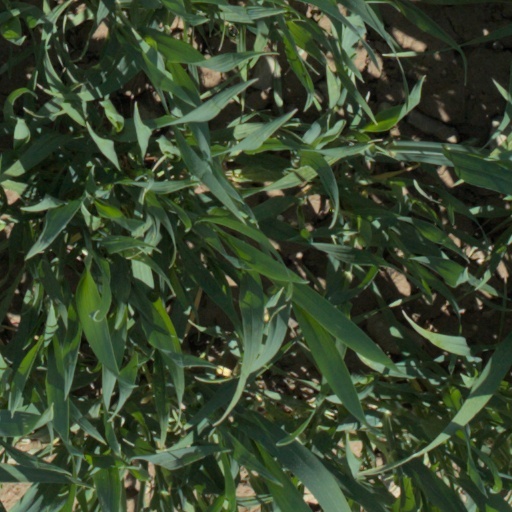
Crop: wheat